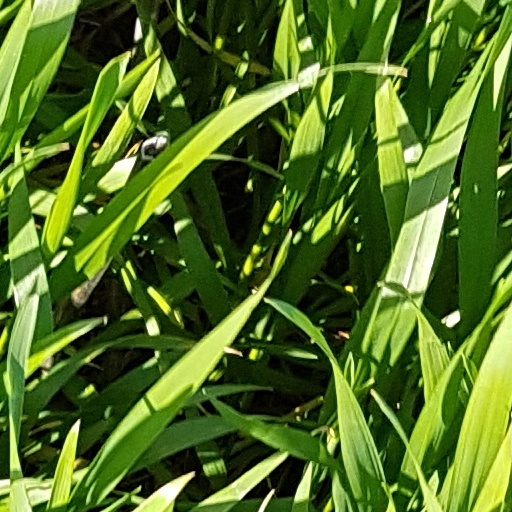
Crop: wheat